Pectinodon

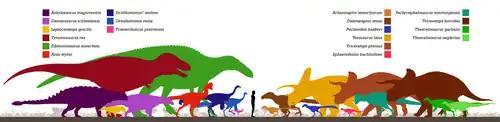
Fauna of the Hell Creek Formation ("Pectinodon" in thatch)

In 1982, Kenneth Carpenter named a number of theropod teeth from the late Maastrichtian aged Lance Formation of Wyoming as the type species "Pectinodon bakkeri". The generic name is derived from the Latin word "pecten", meaning "comb", and the Greek word ὀδών, "odon", meaning "tooth", in reference to the comb-like serrations on the rear edge of the teeth. The specific name honors famed paleontologist Robert Thomas Bakker.